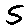
Label: 5